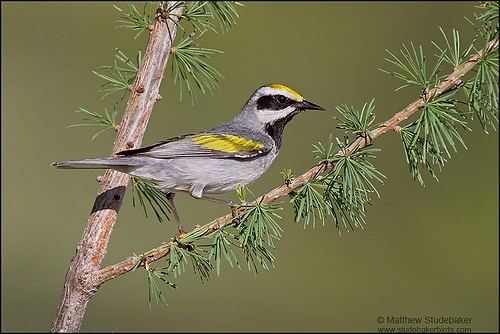
a small grey bird with yellow markings and a black beak.
the grey and white bird has a yellow crown and yellow wingbars.
this is a grey bird with yellow on its wings and a yellow crown on its head.
the bird has a gray belly and tail with gray and yellow striped wings and head.
this bird has a grey belly and breast, yellow crown, and sharp bill.
this bird is grey with yellow and has a long, pointy beak.
the brown has a striped crown, black bill and grey belly.
a small colorful bird, with a large yellow wingbar and crown, and a pointed bill.
this bird has yellow and grey feathers with a yellow crown and a white cheek patch.
a gray, yellow, black and white bird with a long tail, striped wing, long narrow legs, and a short pointy beak.
Species: Golden Winged Warbler